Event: Nepal Earthquake
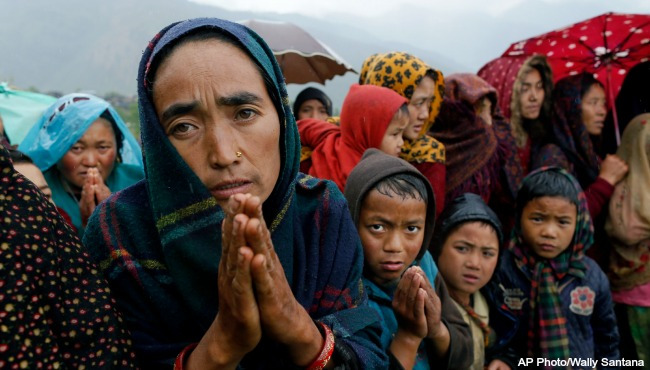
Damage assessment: no_damage